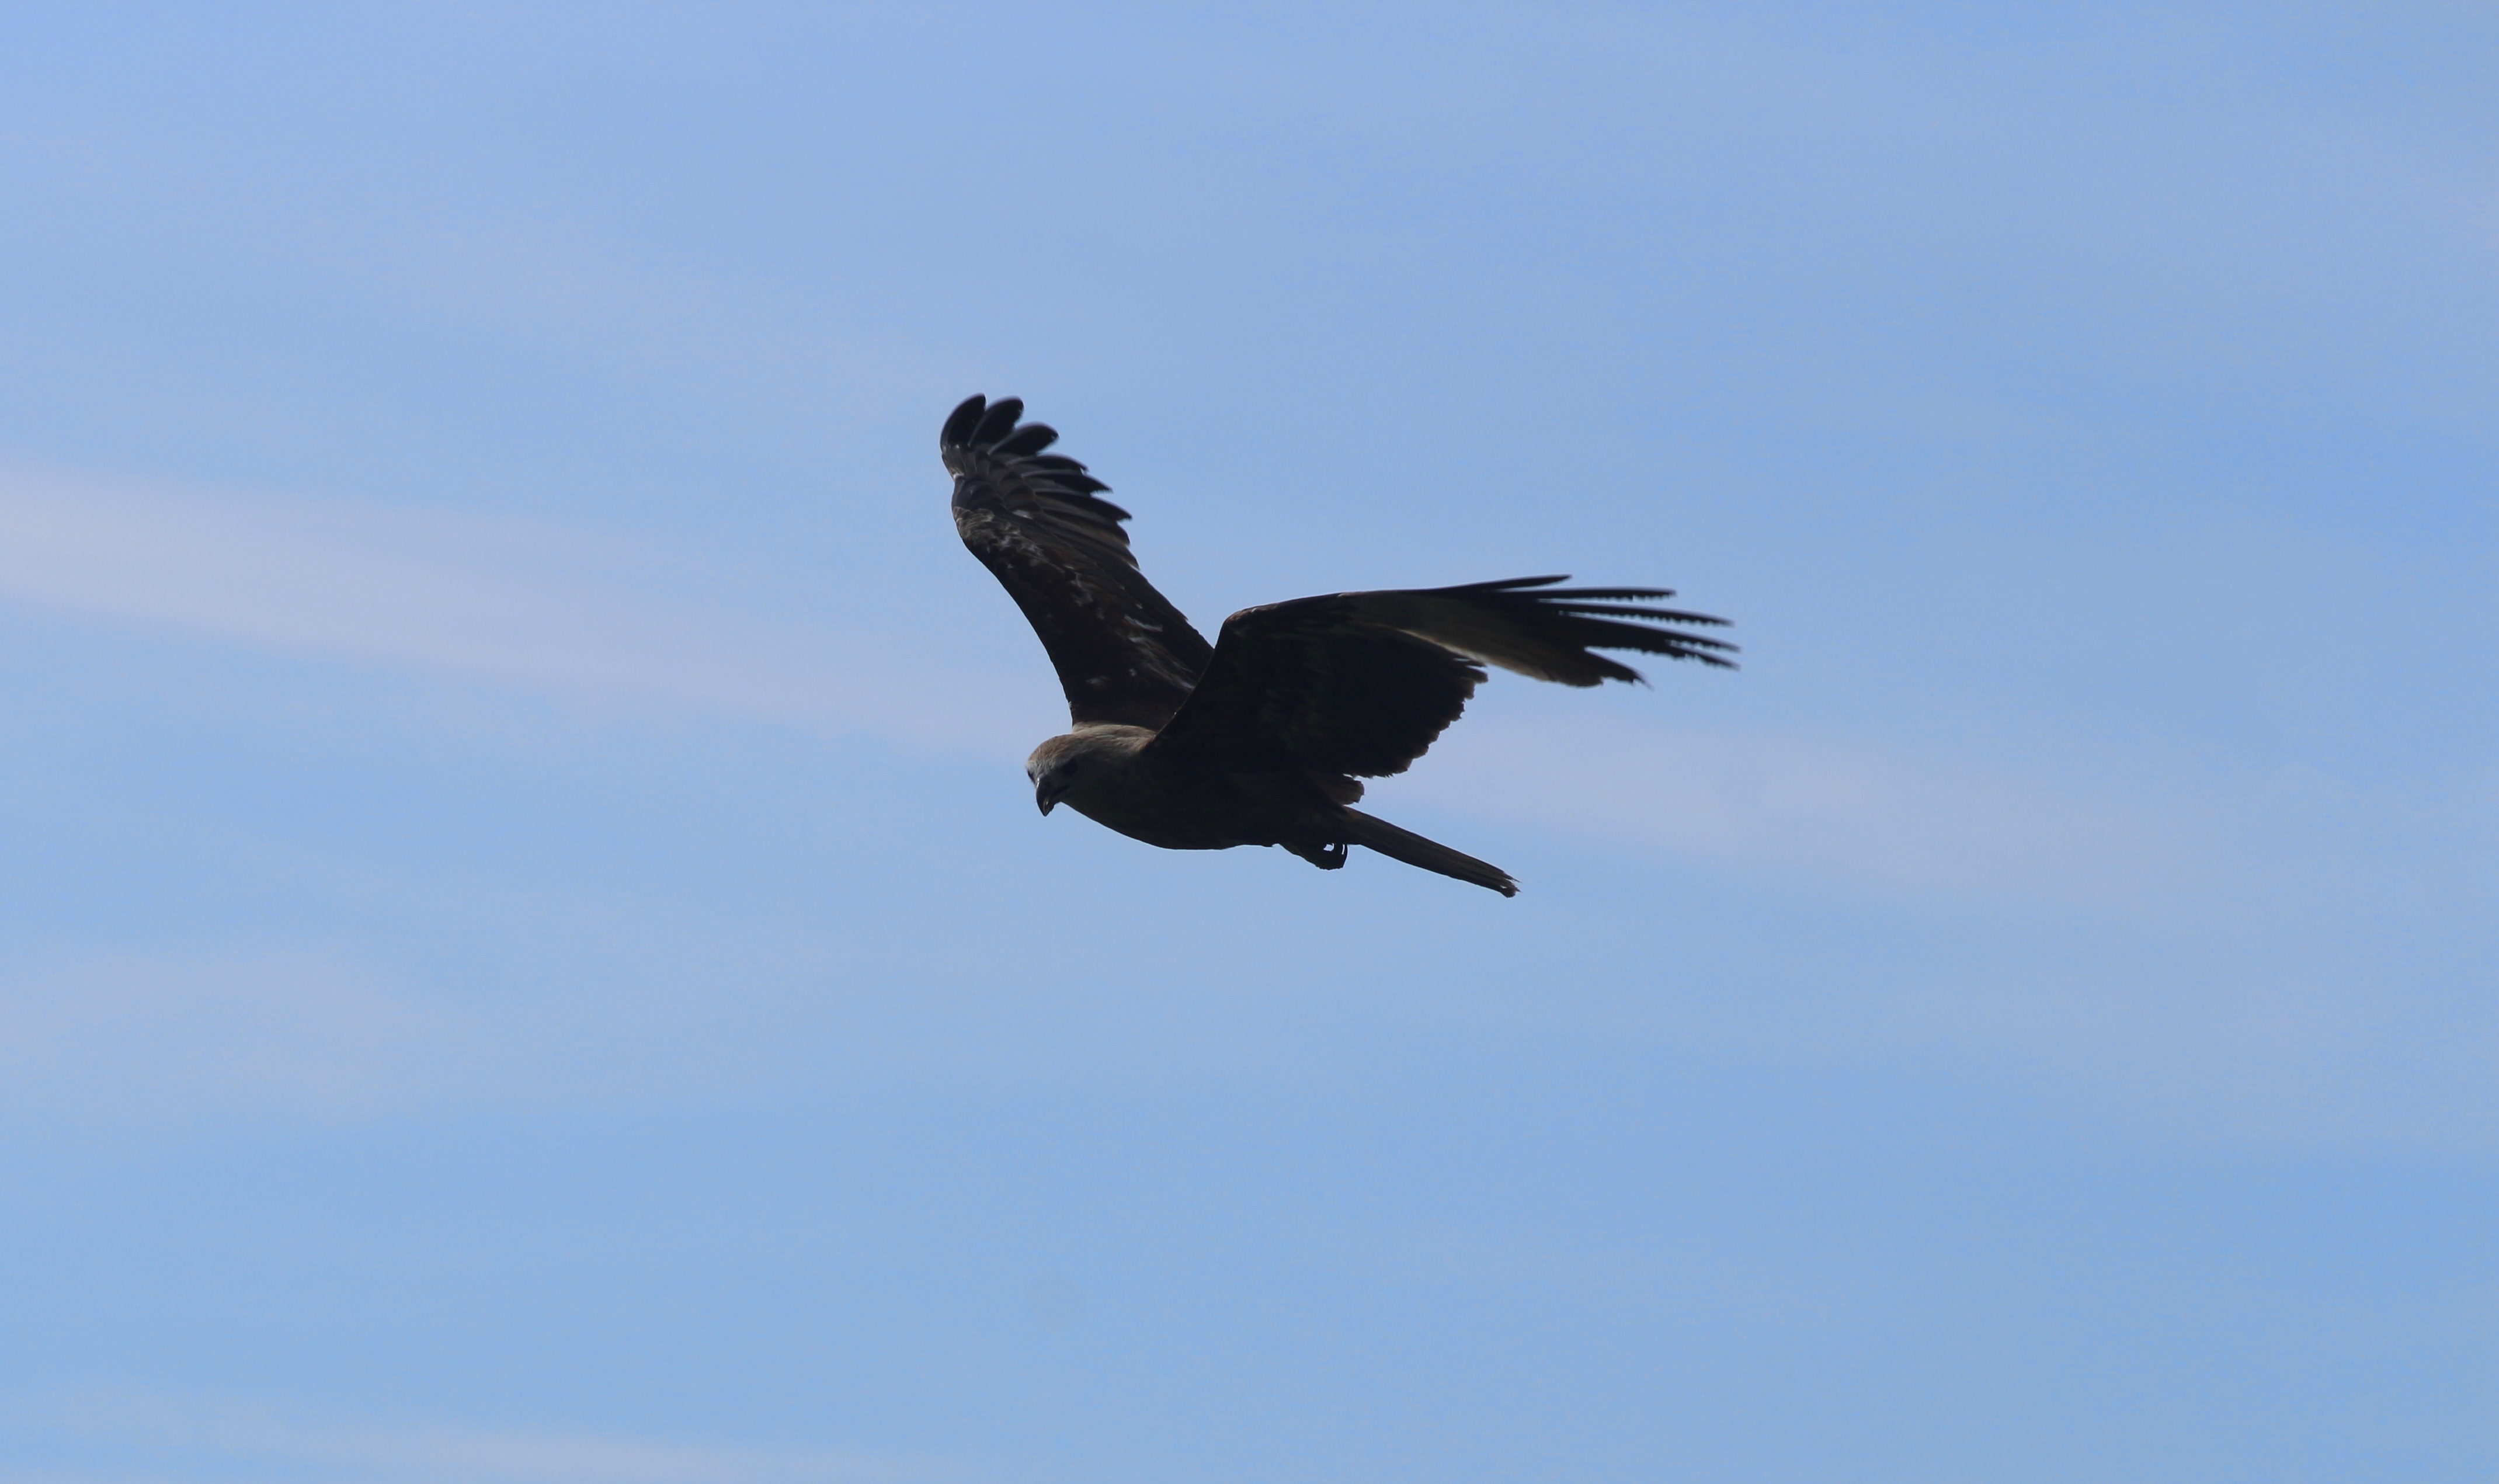
nature, outdoor, bird, wing, sky, flying, fly, wildlife, wild, flight, eagle, blue, freedom, extreme, bird of prey, dream, vertebrate, inspiration, vulture, condor, buzzard, success, wisdom, perching bird, accipitriformes